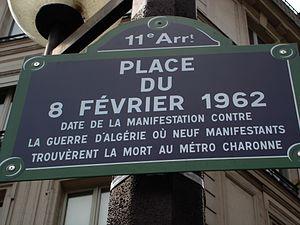
Le boulevard Voltaire, qui fait partie des grands axes créés à Paris par le baron Haussmann sous Napoléon III, est une voie du 11ᵉ arrondissement de Paris.